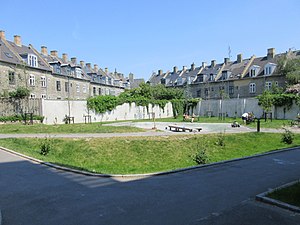
Vesten for humlen
Vesten for humlen
Vesten for humlen er en lille Park i Carlsberg Byen i København. Parken stod færdig i 2018 sammen med resten af de nye bygninger og ligger ud til Ny Carlsberg Vej.